Serbian heraldry

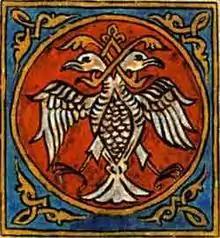
Double-headed eagle of Nemanjić dynasty

Serbian heraldry involves the study and use of coats of arms and other heraldic insignia in the country of Serbia or by Serbs. The Serbian government is the armiger in Serbia, exercising that right under the advice of the Serbian Heraldry Society, a learned society devoted to the study and creation of heraldry, specifically Serbian heraldry.